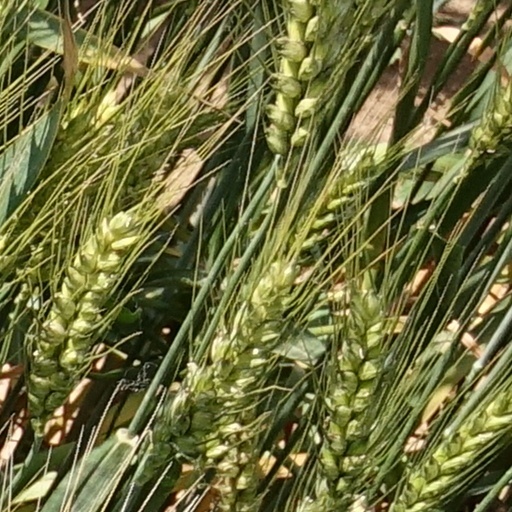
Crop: wheat